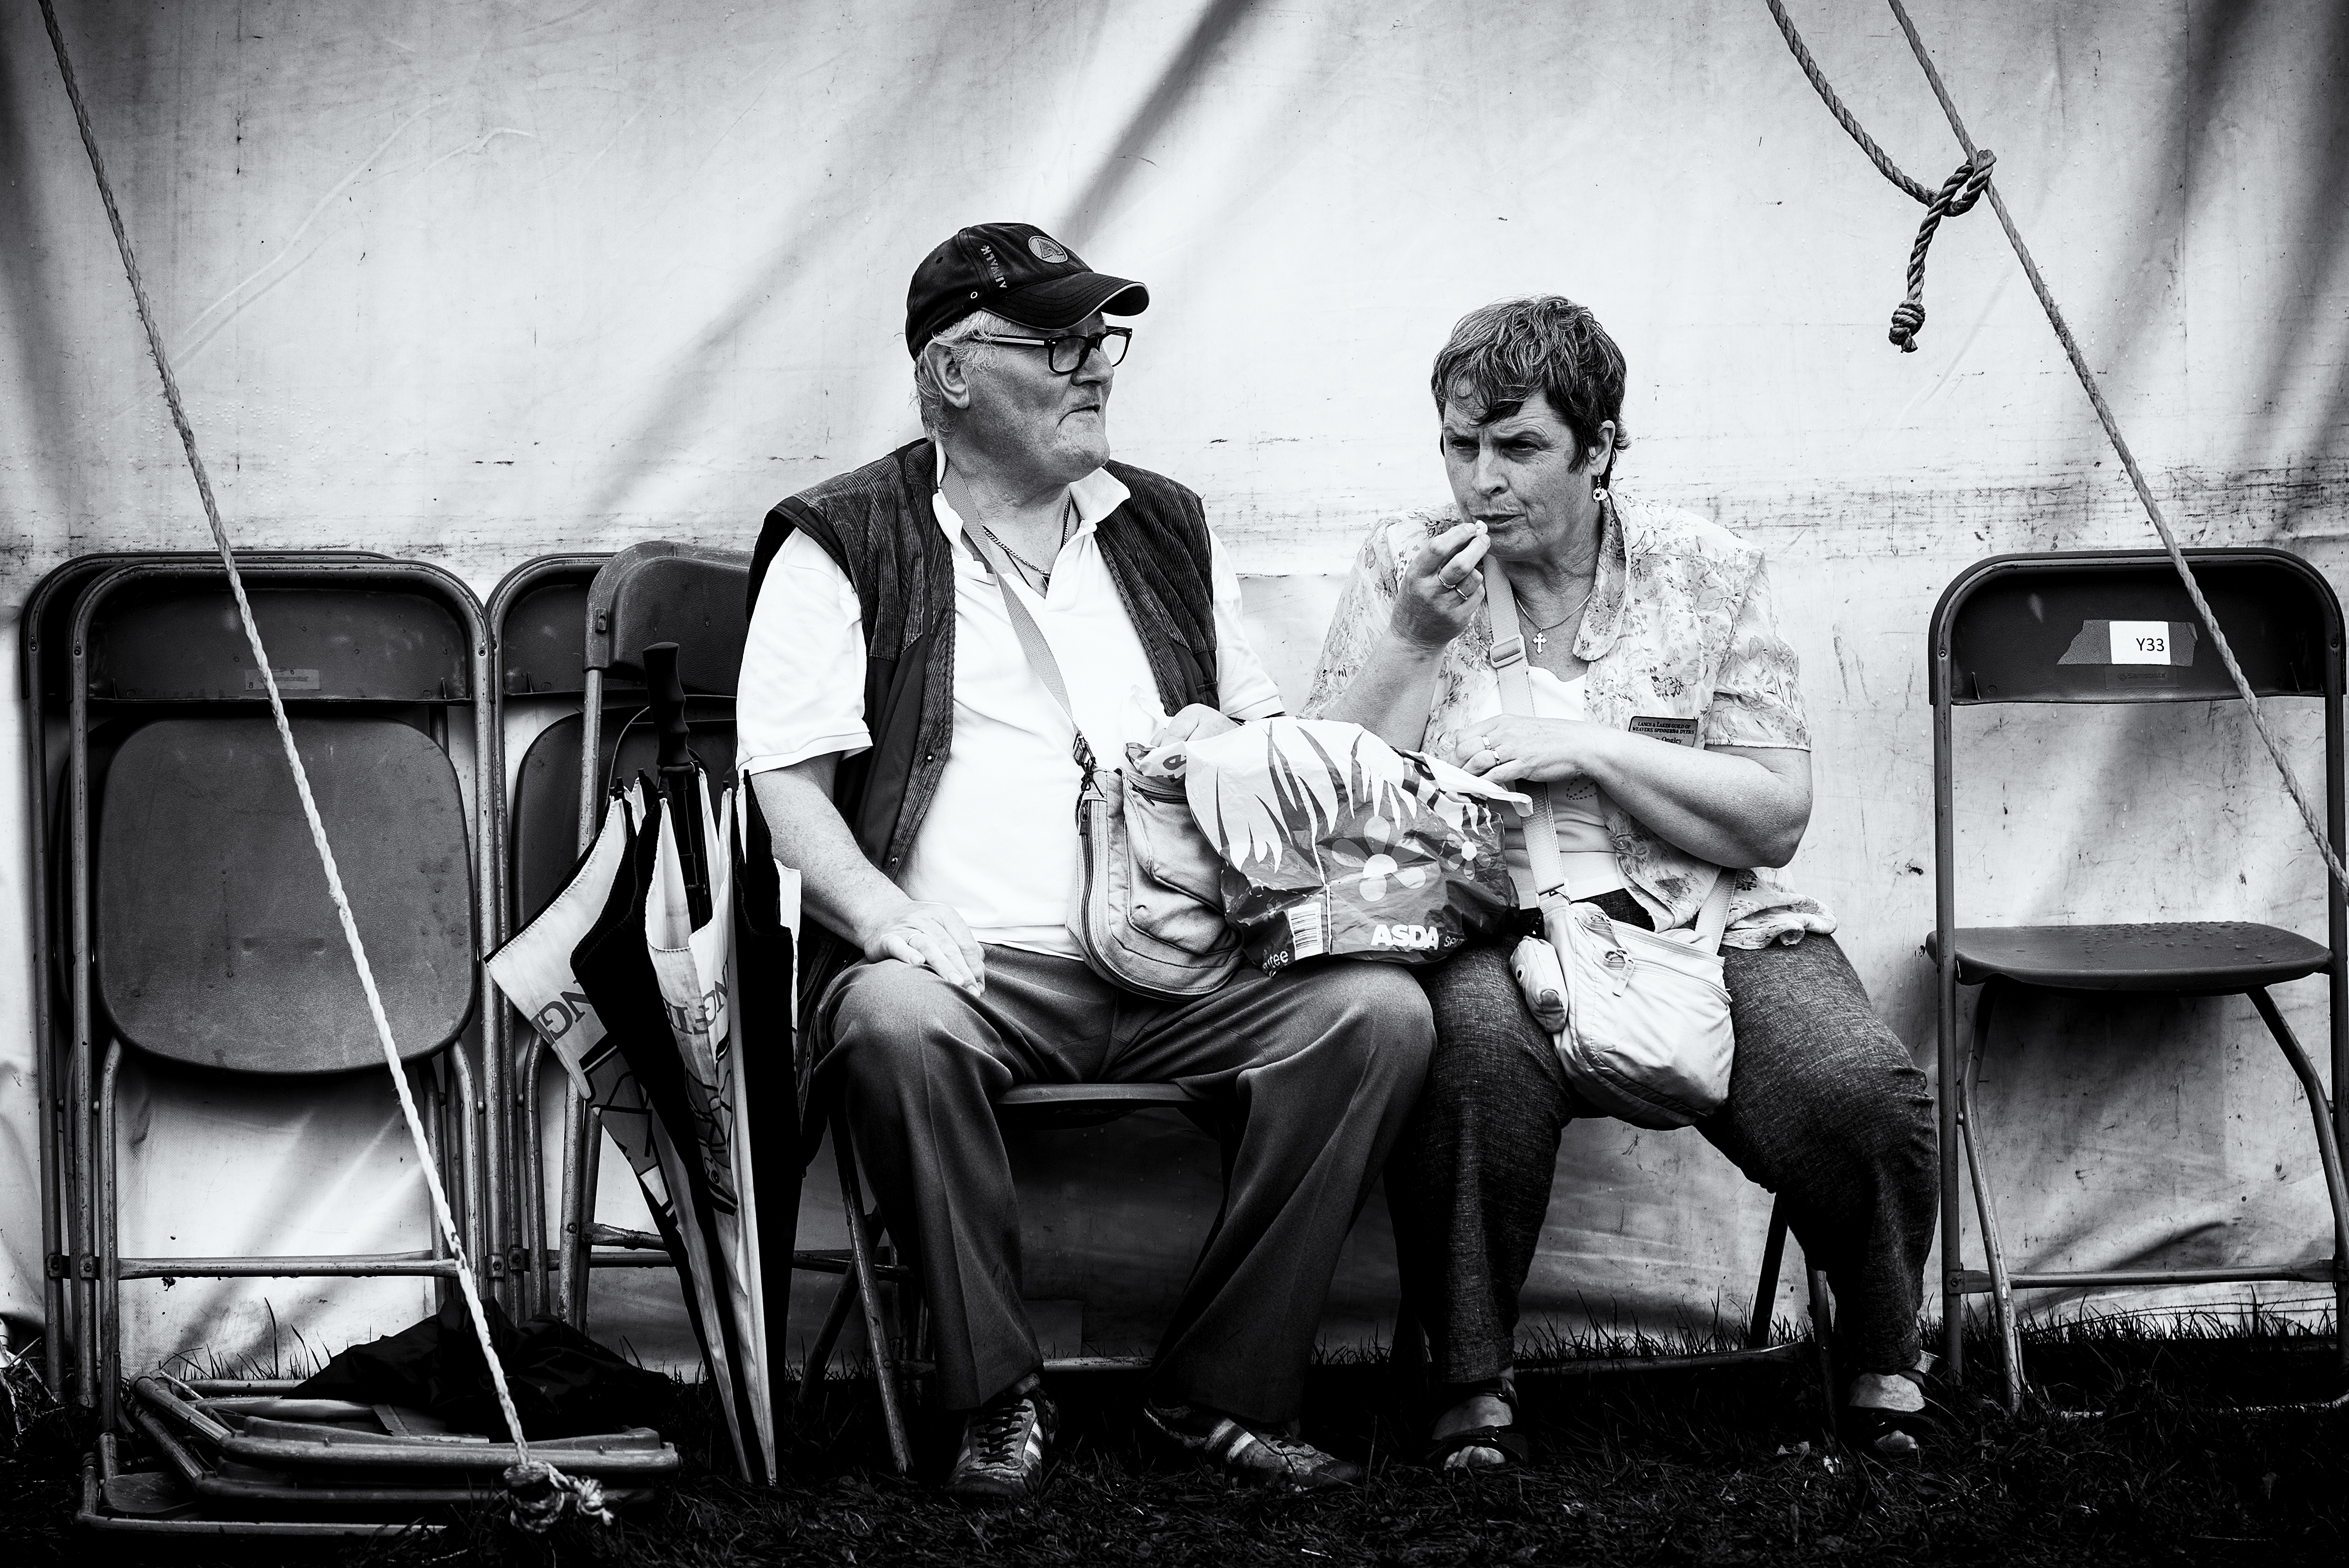
black and white, people, white, photography, show, sitting, fashion, black, monochrome, cumbria, bw, wcas, crooklands, 20160908, events, westmorlandshow, milnthorpe, wcashow, countyshow, 2015, blackandwhite, photograph, entertainment, photo shoot, monochrome photography, film noir, human positions